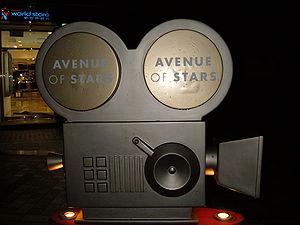
L'Avenue des Stars de Hong Kong, reprenant le concept du Walk of Fame d'Hollywood, rend hommage aux célébrités de l'industrie du cinéma hongkongais. Elle est située le long du front de mer entre Victoria Harbour et Tsim Sha Tsui.